Answer in natural language. Is framed mountain landscape photo further away or in front of dining table? Choose between the following options: in front or further away
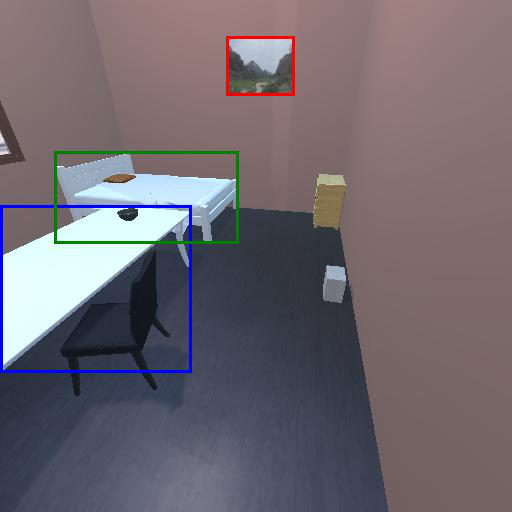
<answer>further away</answer>